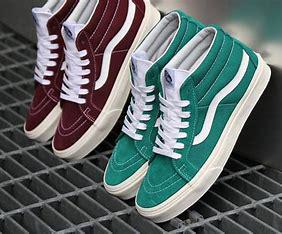
Brand: Vans
Model: SK8 Mid